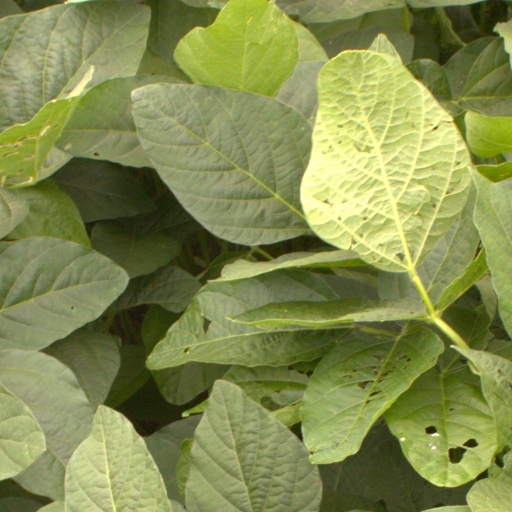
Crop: soybean